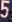
Number: 5